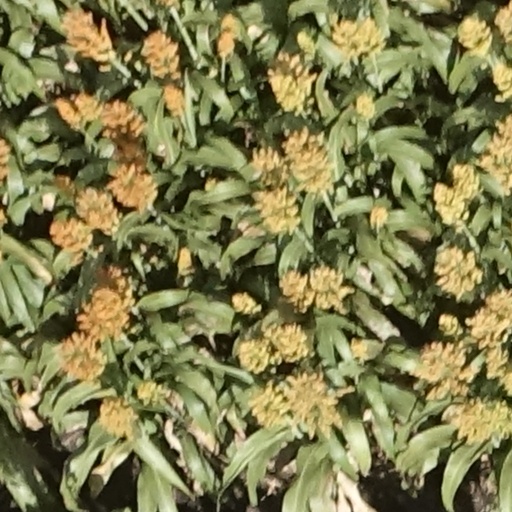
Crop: sorghum